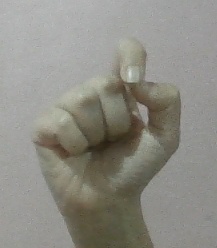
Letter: fa